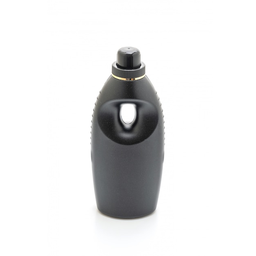
Label: plastic